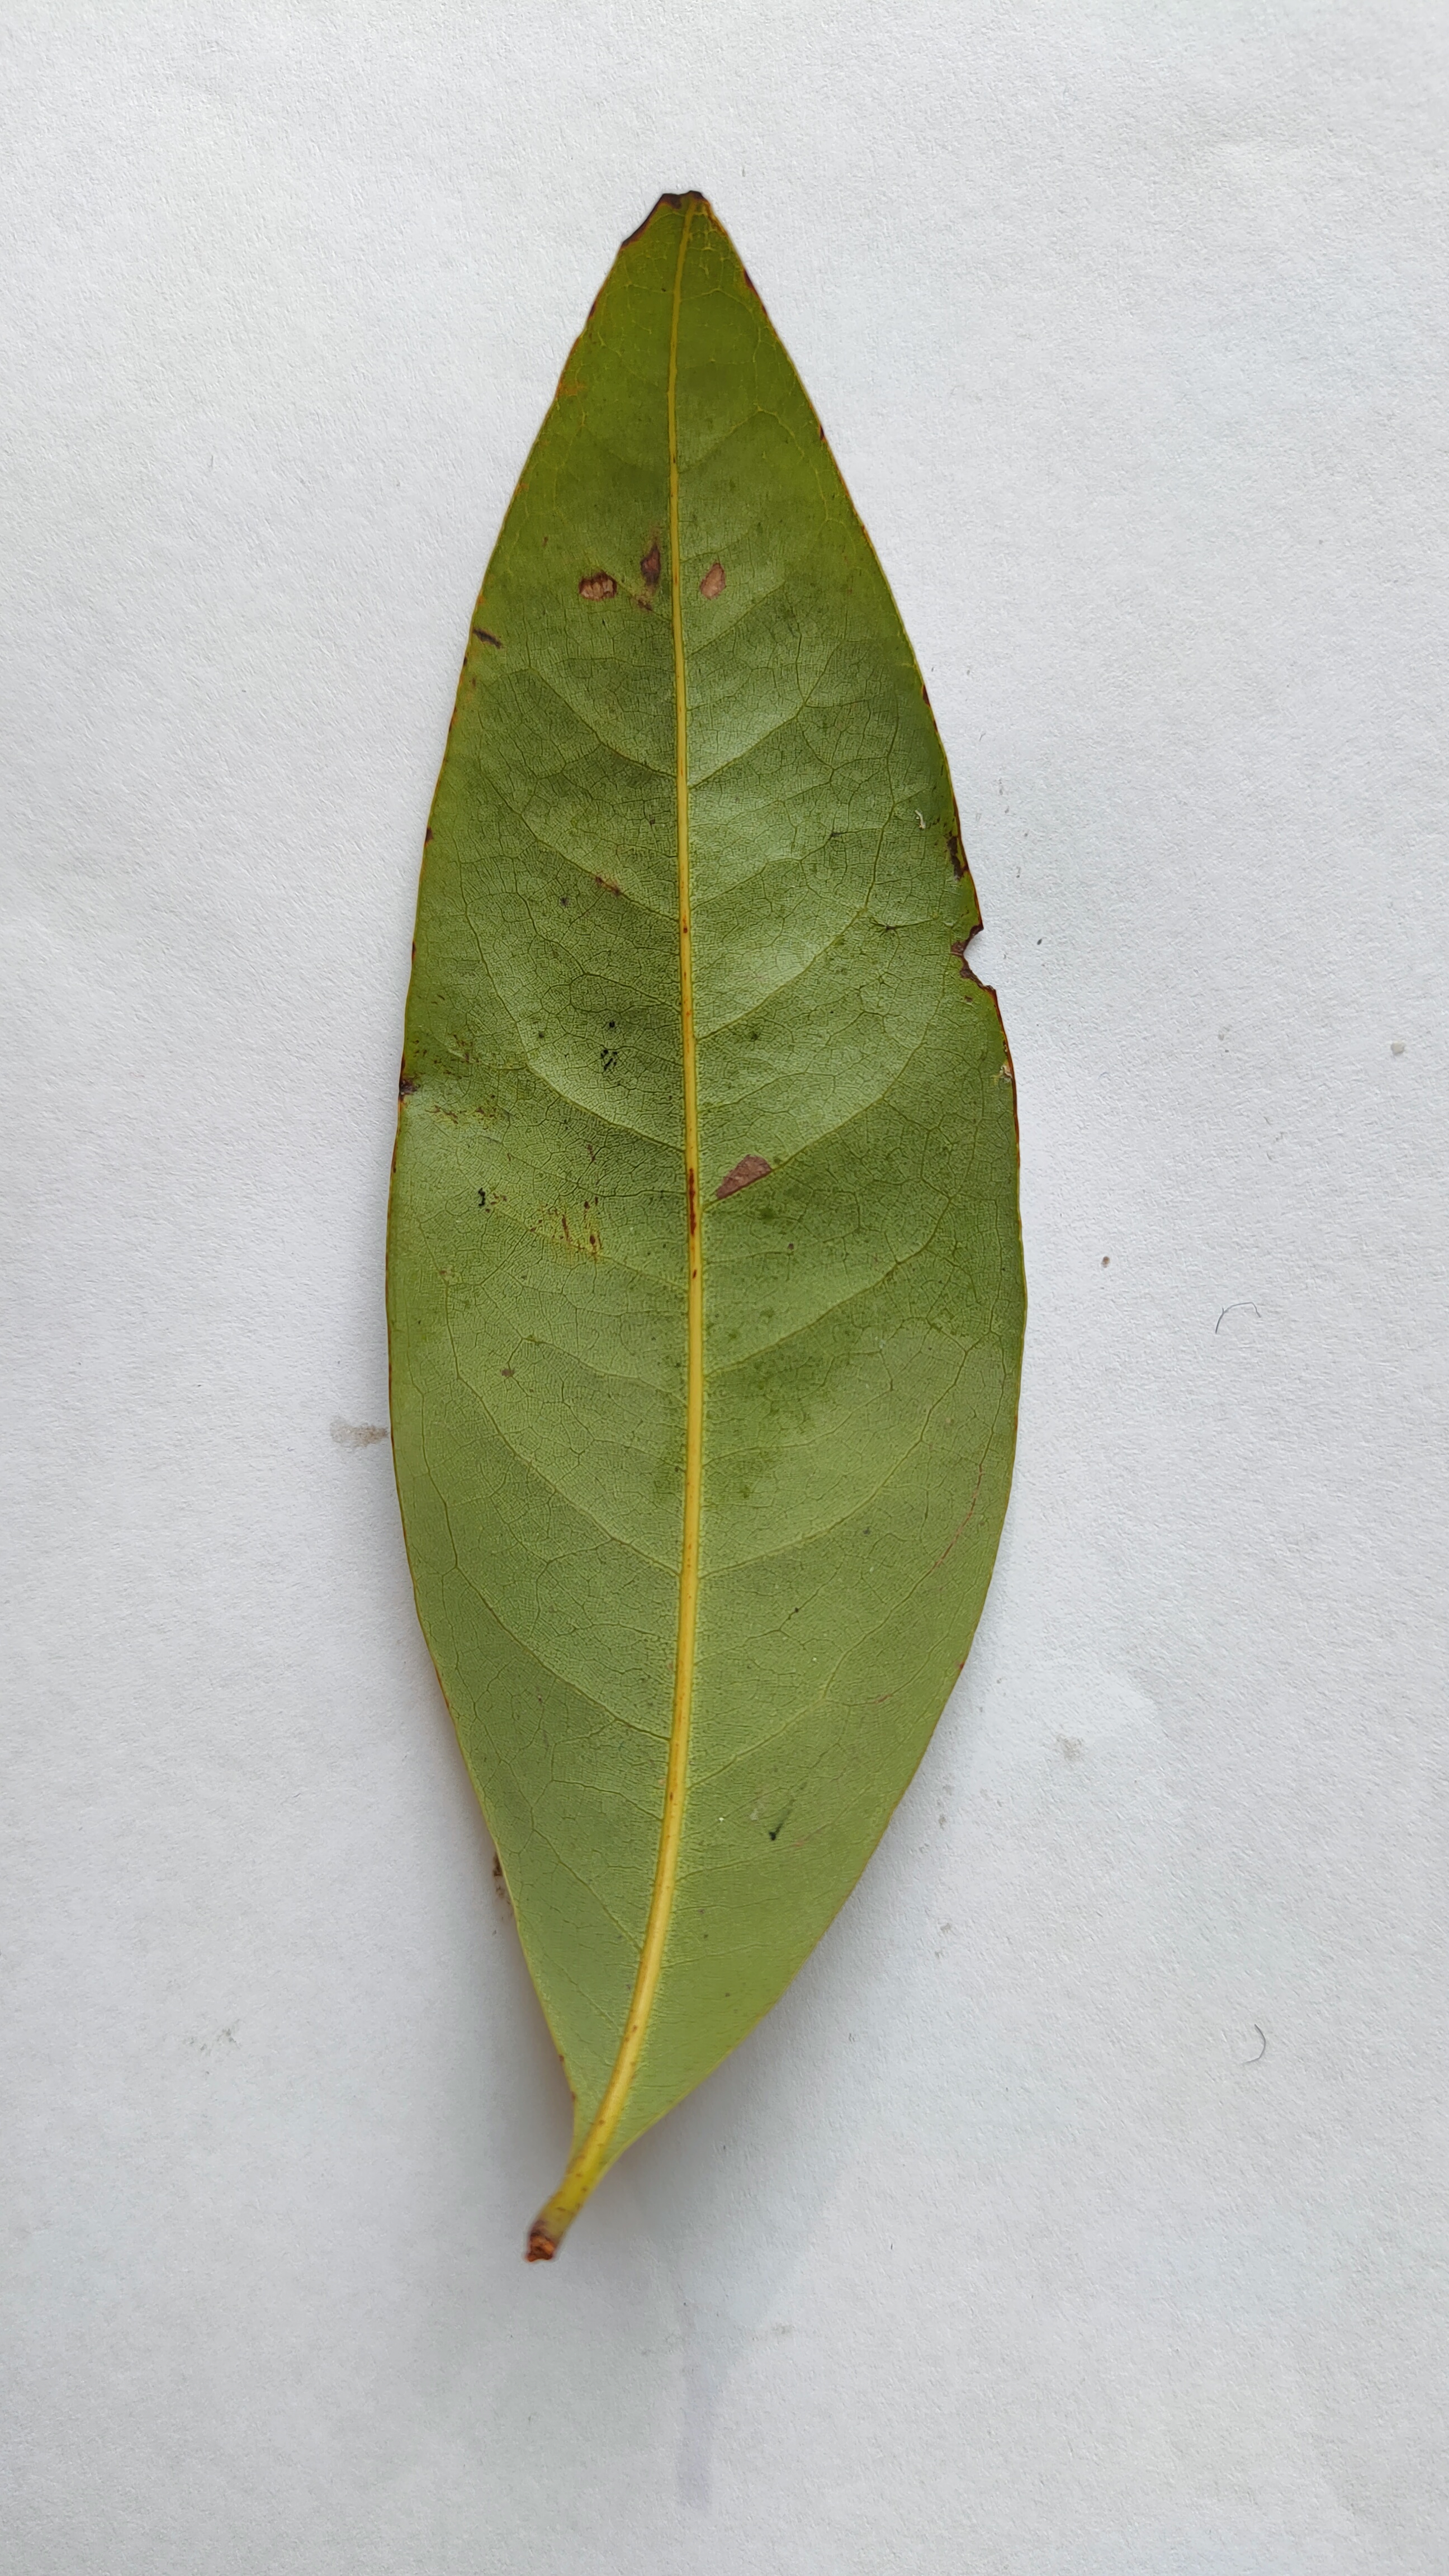
Leaf variety: Lychee